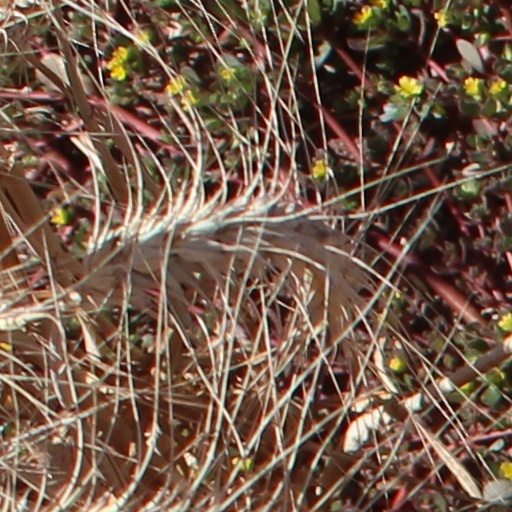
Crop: wheat